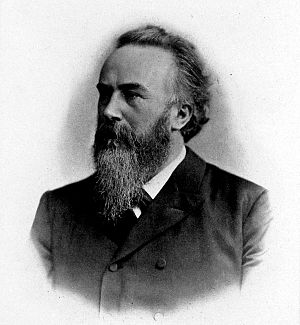
Philipp Spitta (musikvidenskabsmand)
Julius August Philipp Spitta var en tysk musikforfatter, søn af teologen Philipp Spitta, bror til Friedrich Spitta.